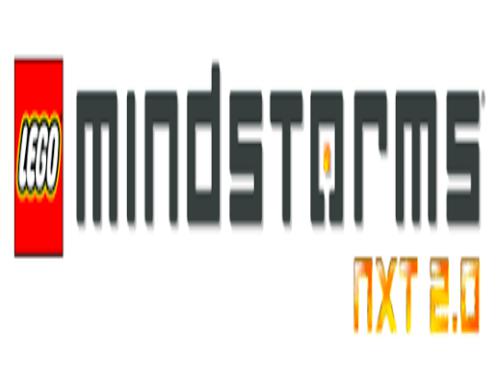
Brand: lego mindstorms
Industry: Leisure